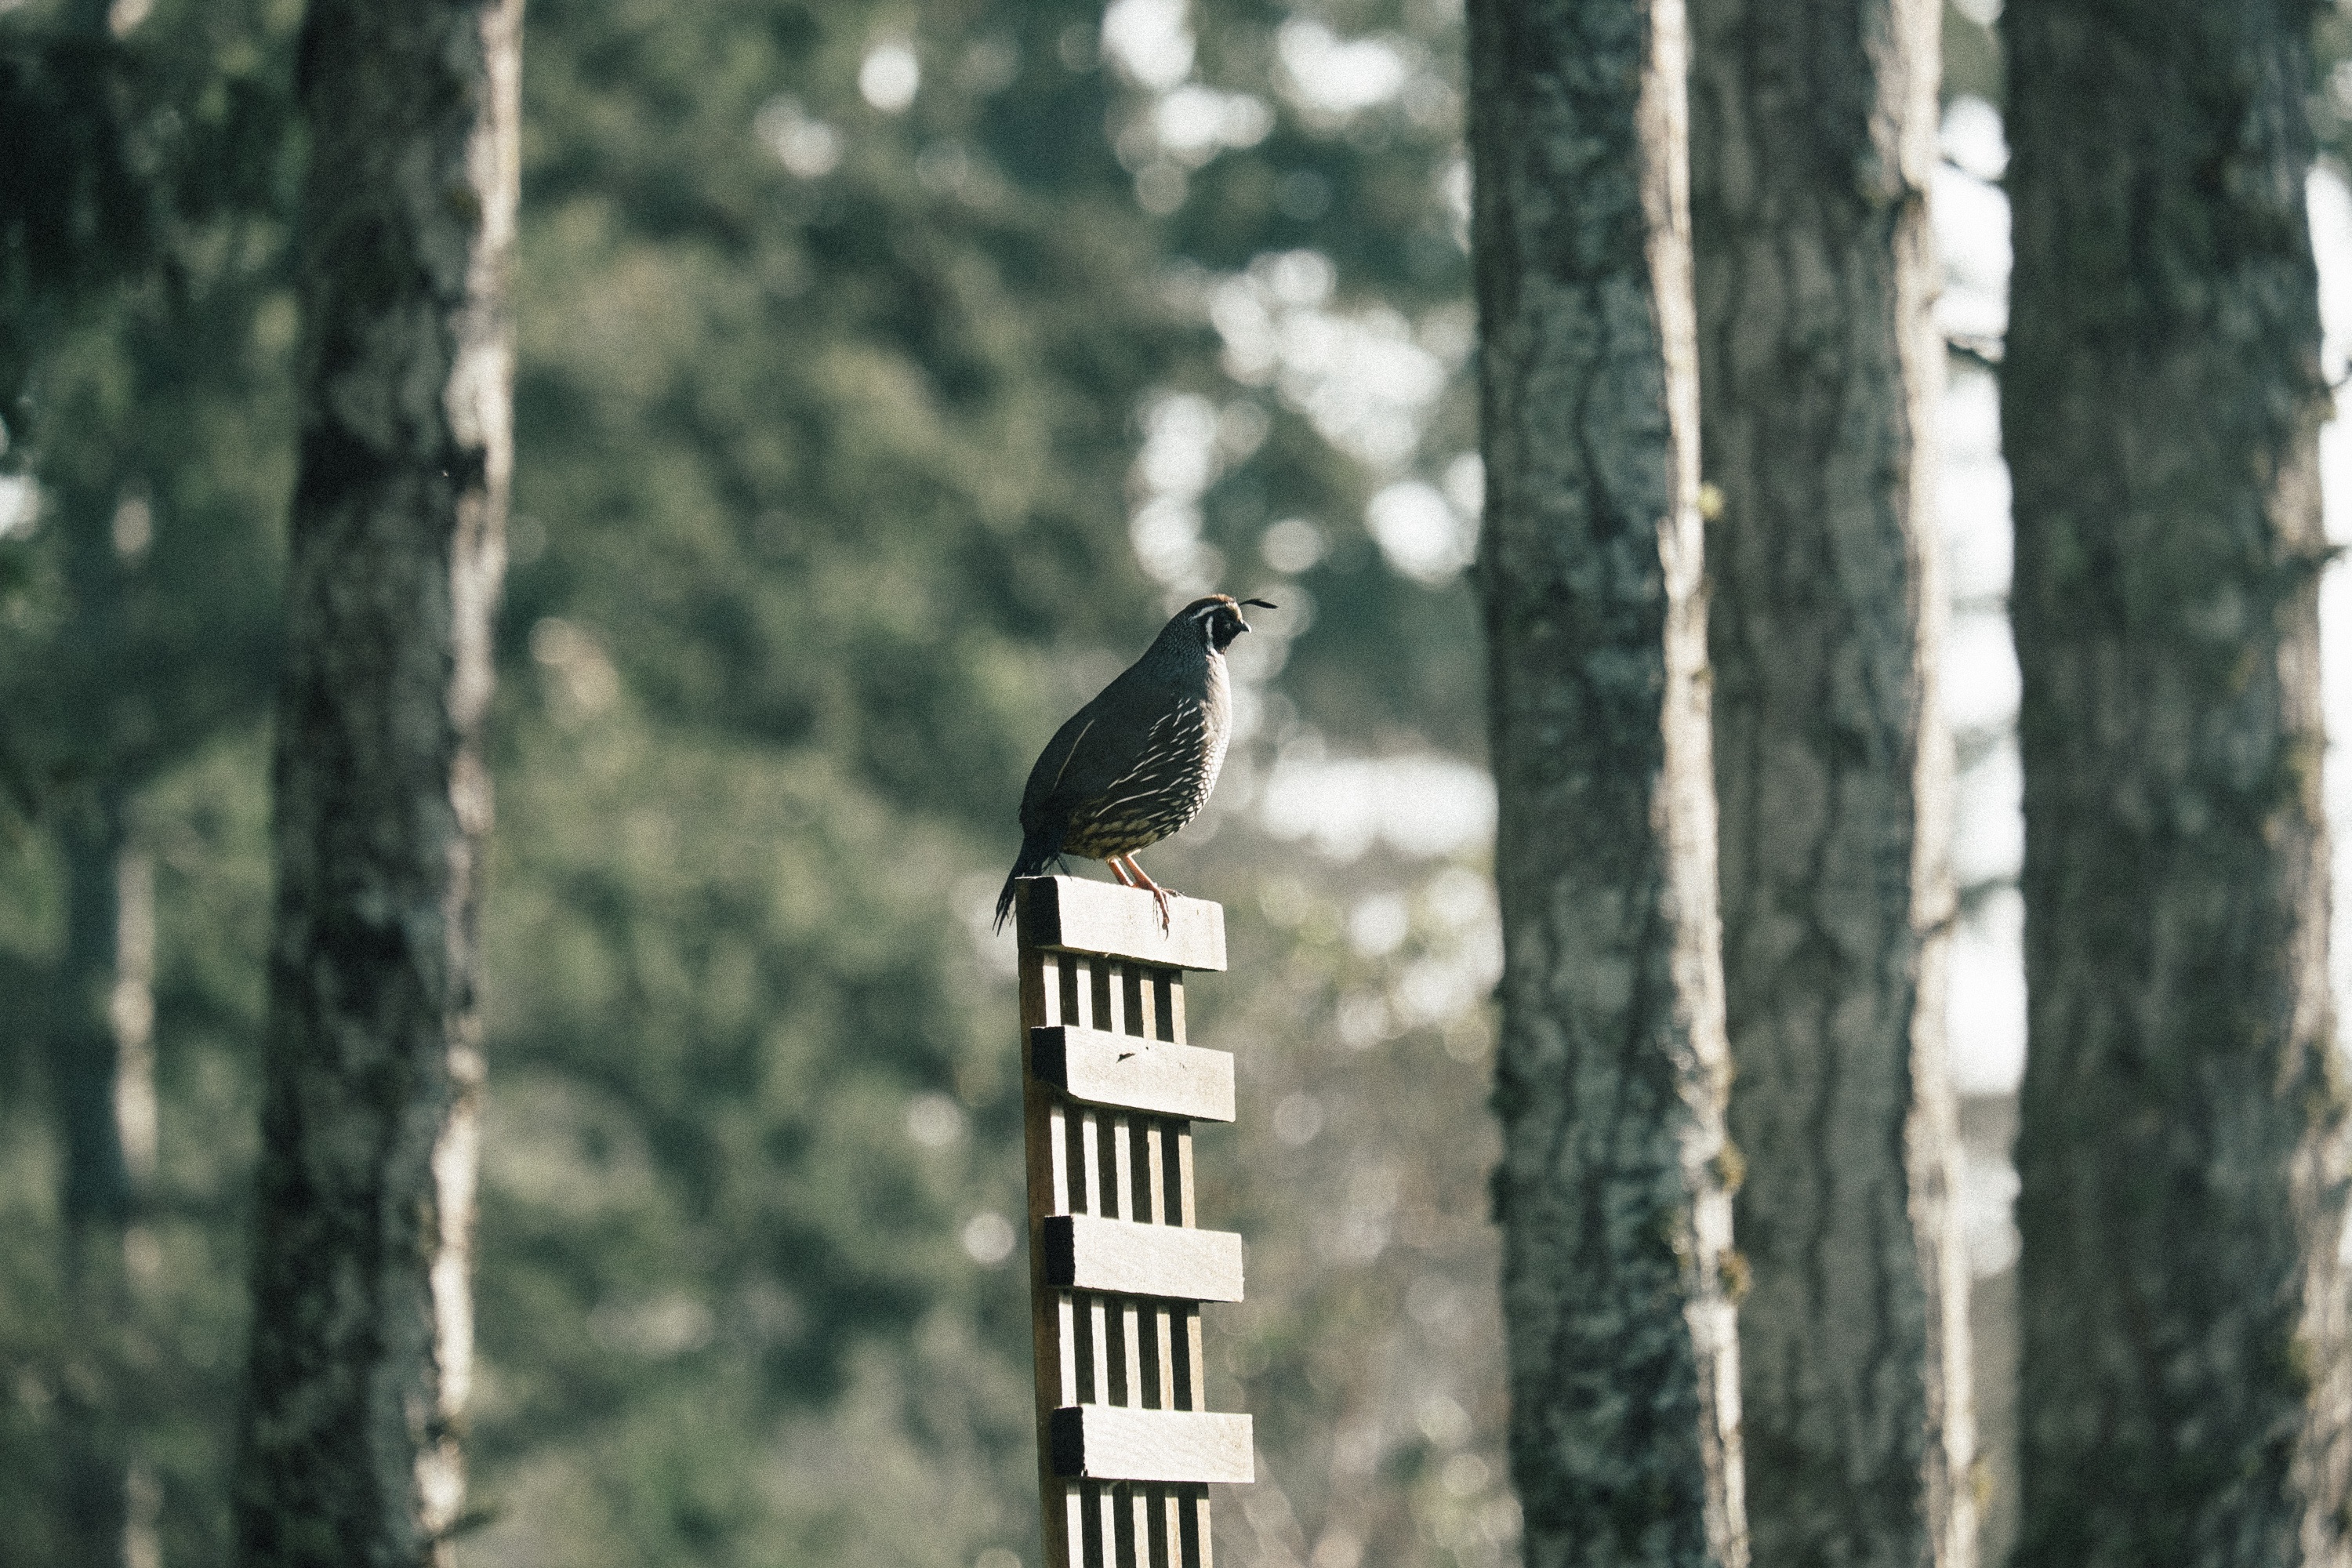
tree, nature, bird, wildlife, fauna, vertebrate, old world flycatcher, perching bird